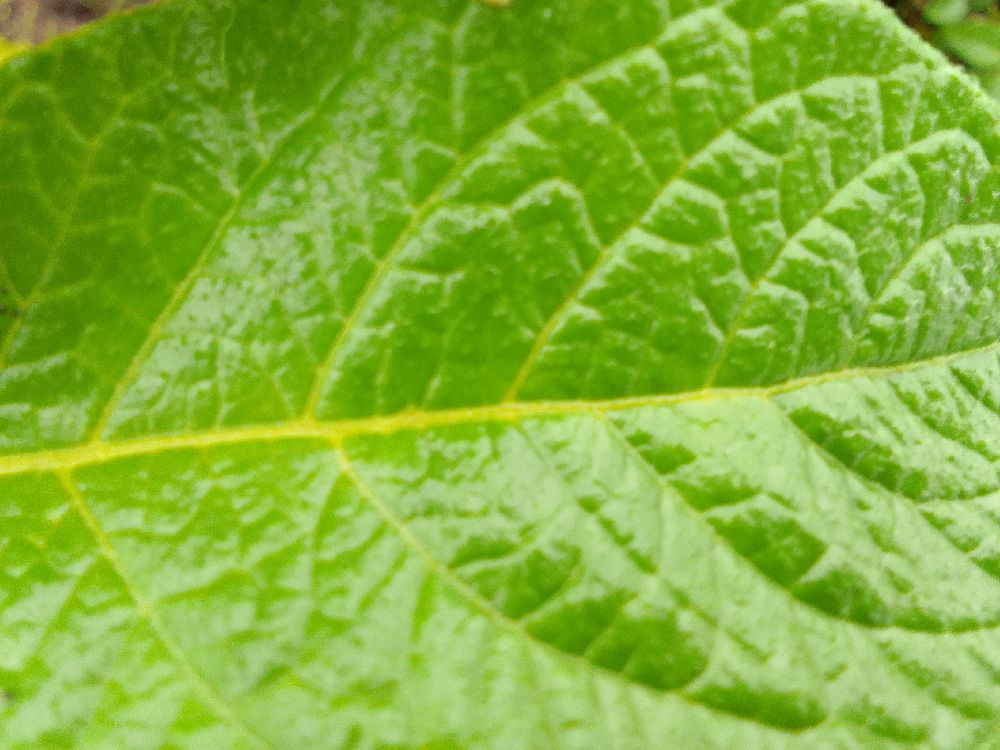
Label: Healthy